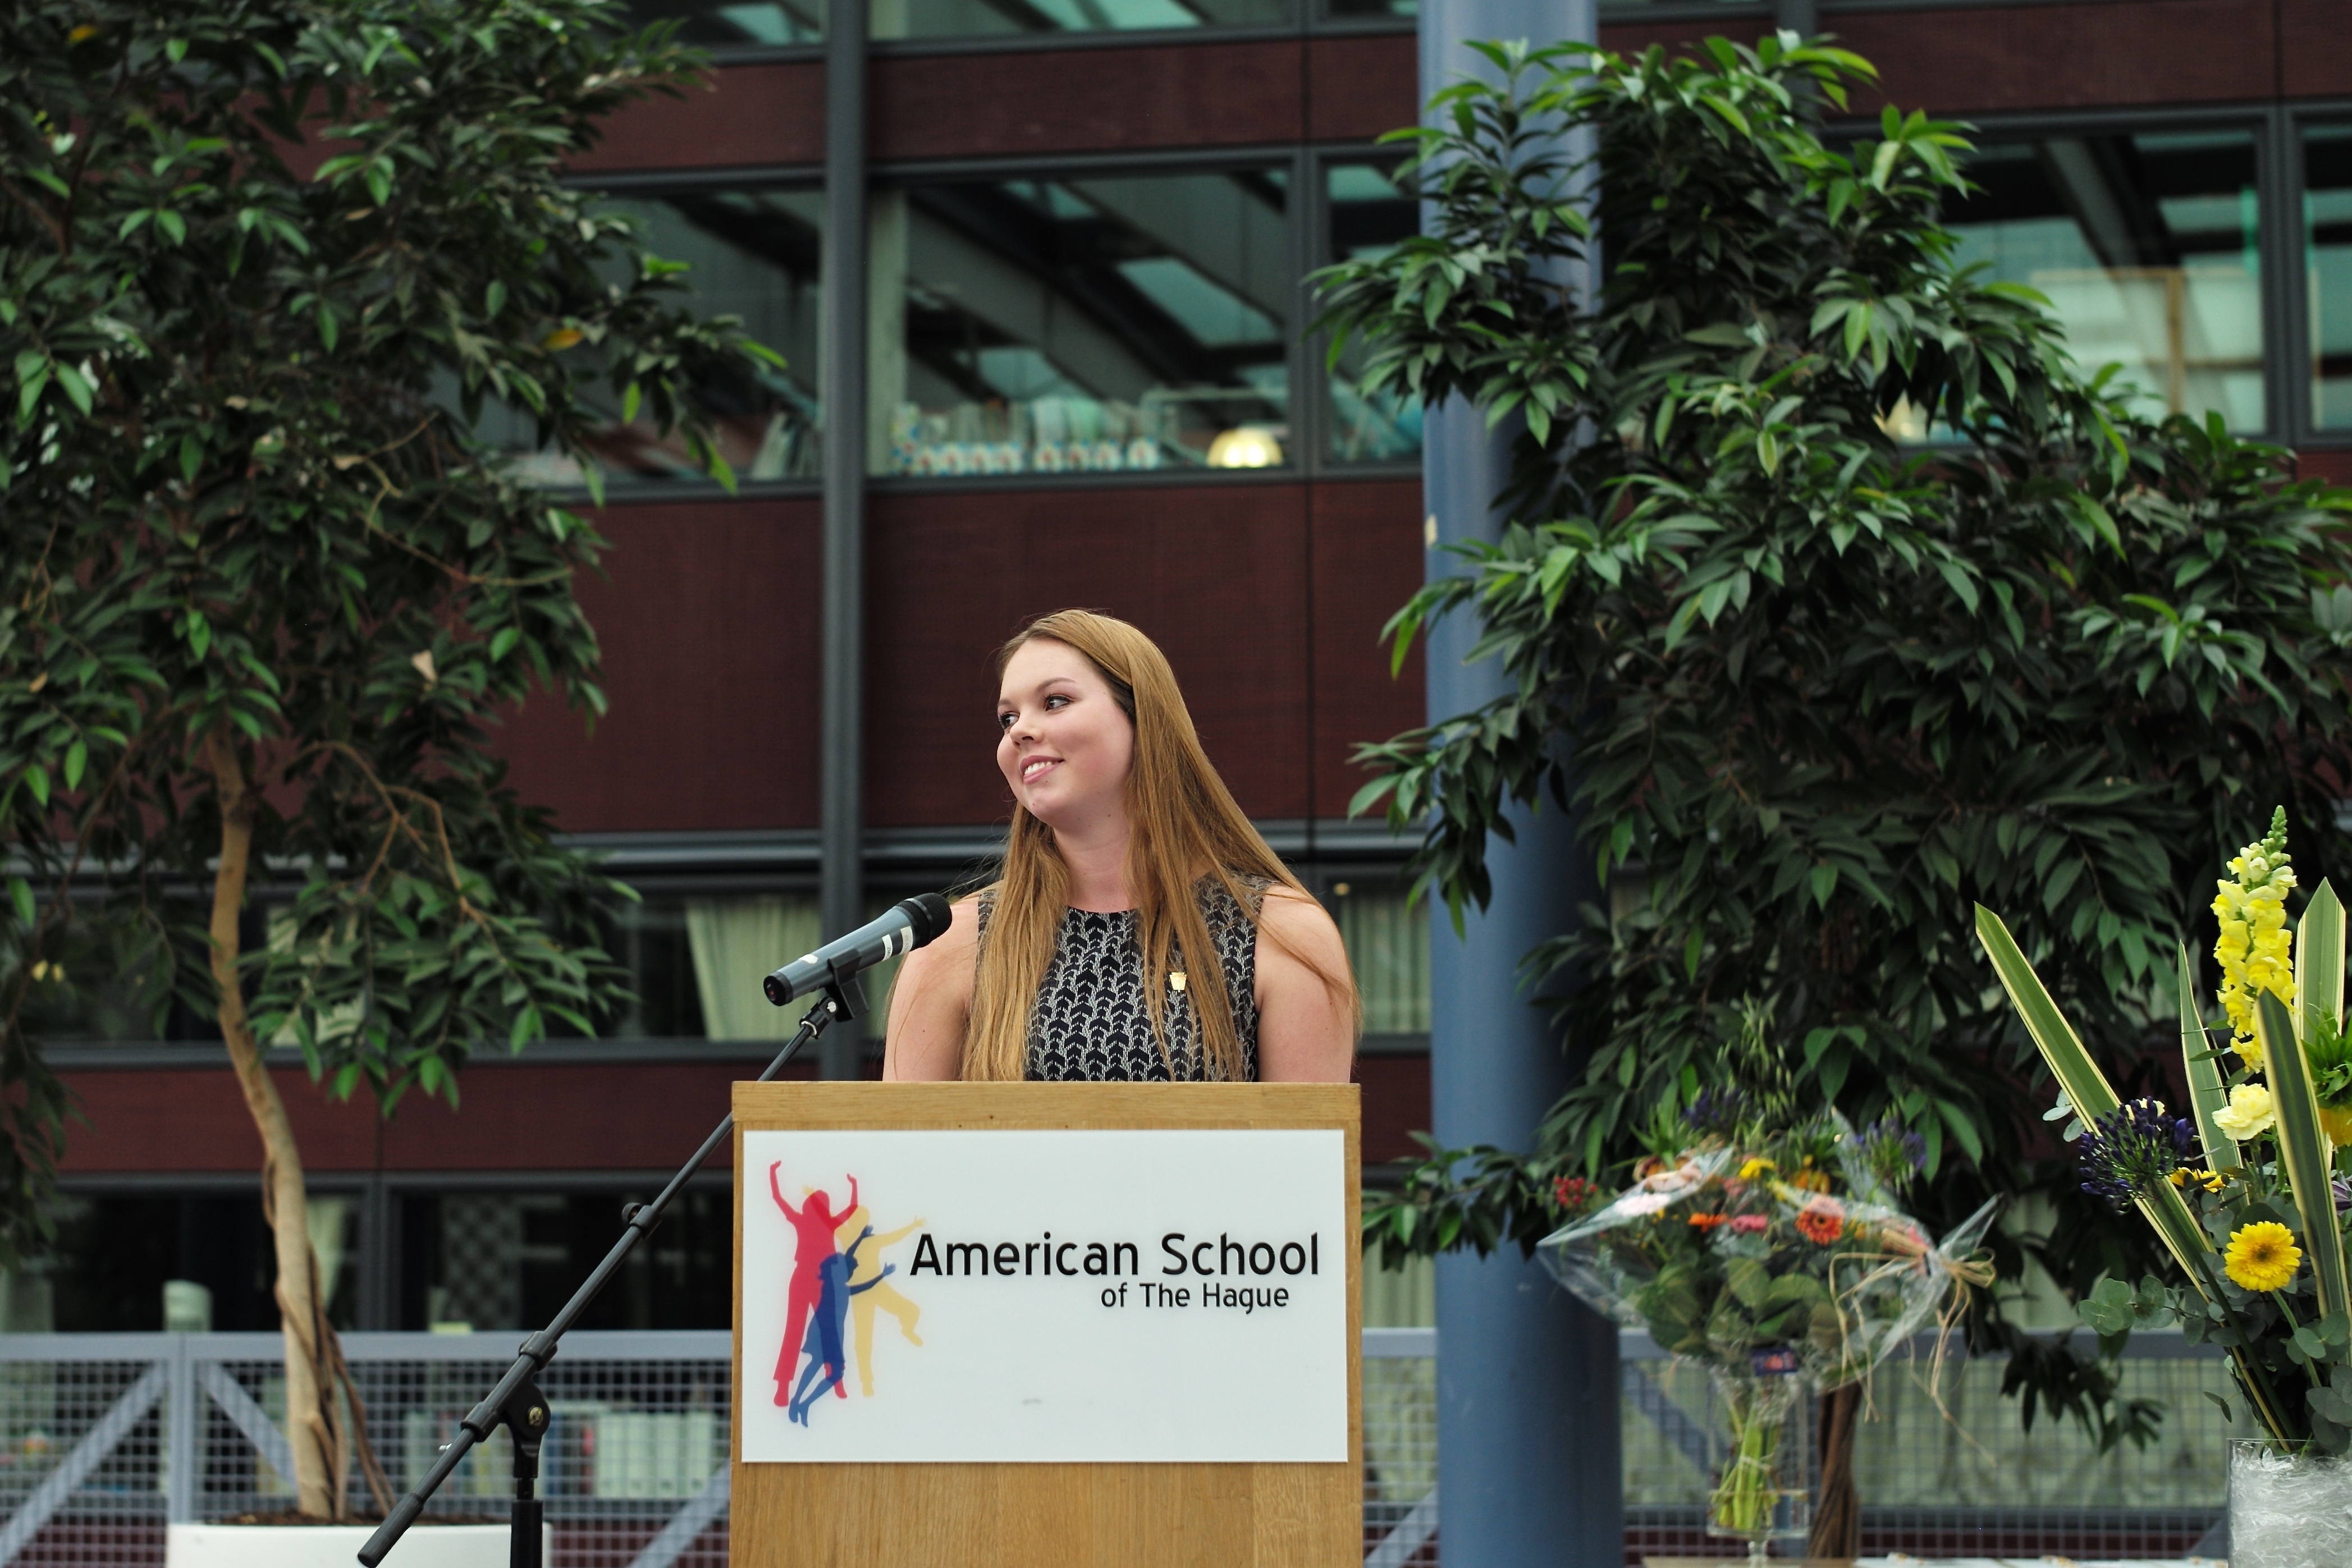
vacation, ash, 2015, national, holland, hague, netherlands, m, american, society, honor, school, leica, 240, nhs, induction